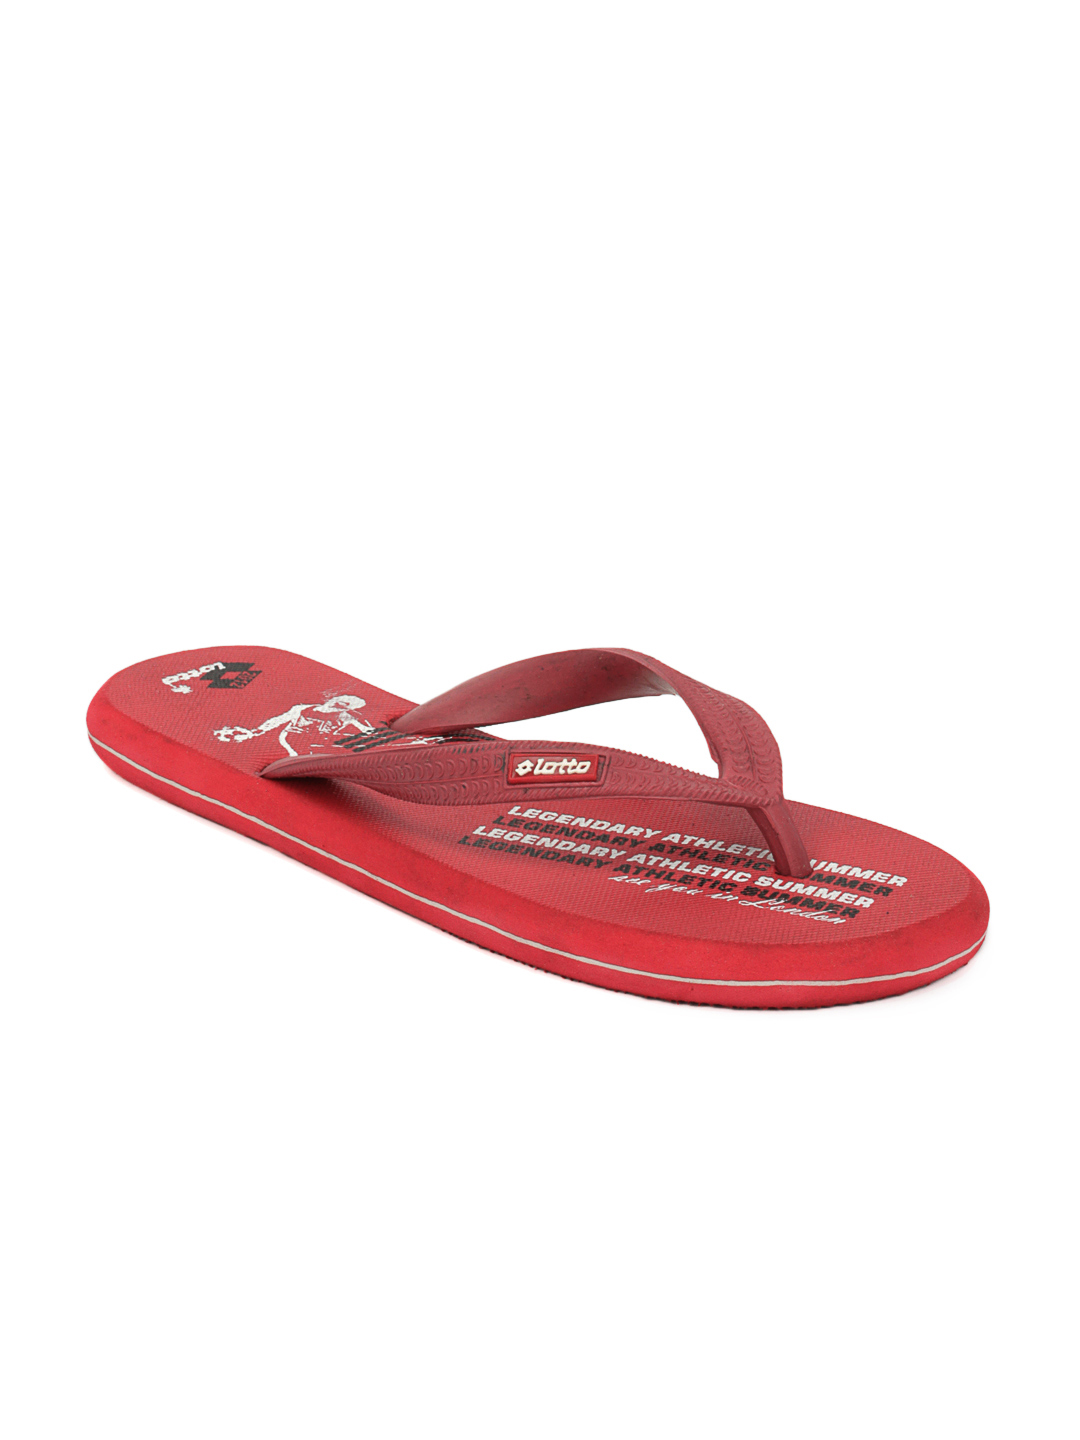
Lotto Men Red Game Flip Flops
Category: Footwear / Flip Flops / Flip Flops
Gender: Men
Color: Red
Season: Summer 2012
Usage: Casual